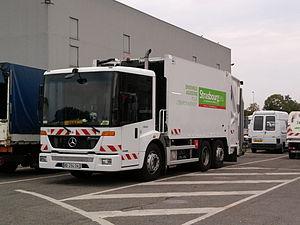
Un camion poubelle Mercedes-Benz Econic de la communauté urbaine de Strasbourg
Le Mercedes-Benz Econic est un camion de Mercedes-Benz. Le 10000ᵉ exemplaire a été fabriqué en février 2011. Depuis 2018, il est commercialisé en Amérique du Nord sous la marque Freightliner sous le nom Econic SD.